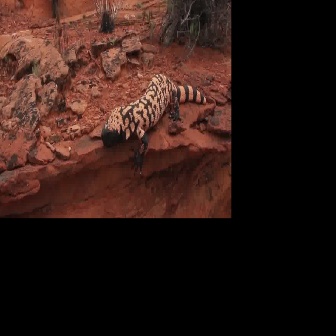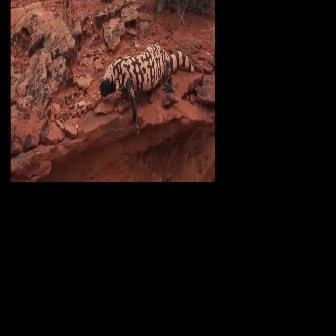
  Please identify the target specified by the bounding box [100,70,206,177] in the first image and locate it in the second image. Return the coordinates in [x_min,y_min,x_max,y_max] format.
Answer: [99,41,194,136]